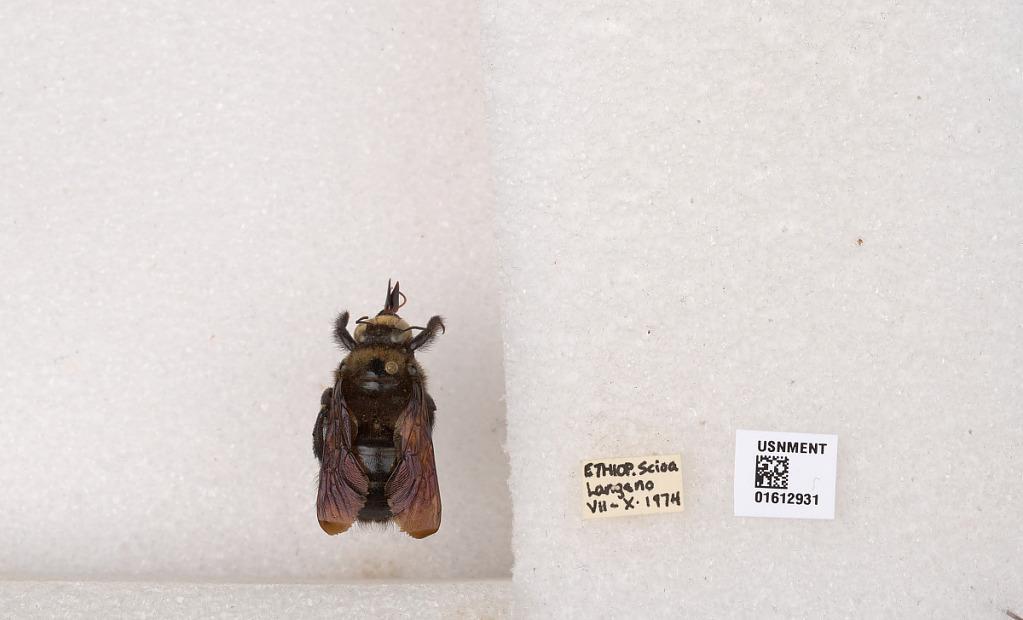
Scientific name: Xylocopa
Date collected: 1974-7-1
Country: Ethiopia
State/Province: Oromiya
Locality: Scioa, Langano